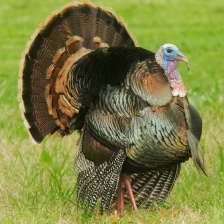
Species: WILD TURKEY
Scientific name: MELEAGRIS GALLOPAVO